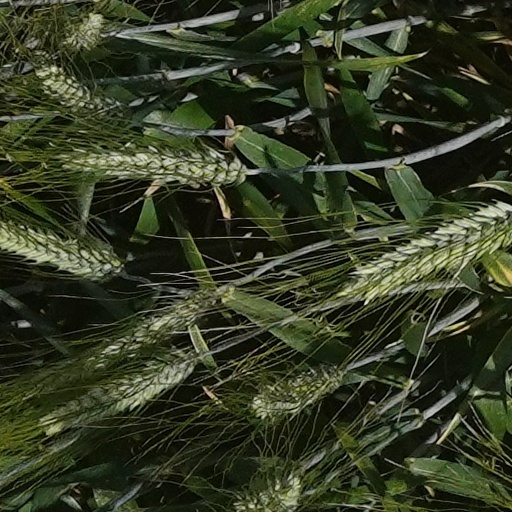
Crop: wheat